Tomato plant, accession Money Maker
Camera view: bottom (45 deg); turntable rotation: 270 degrees
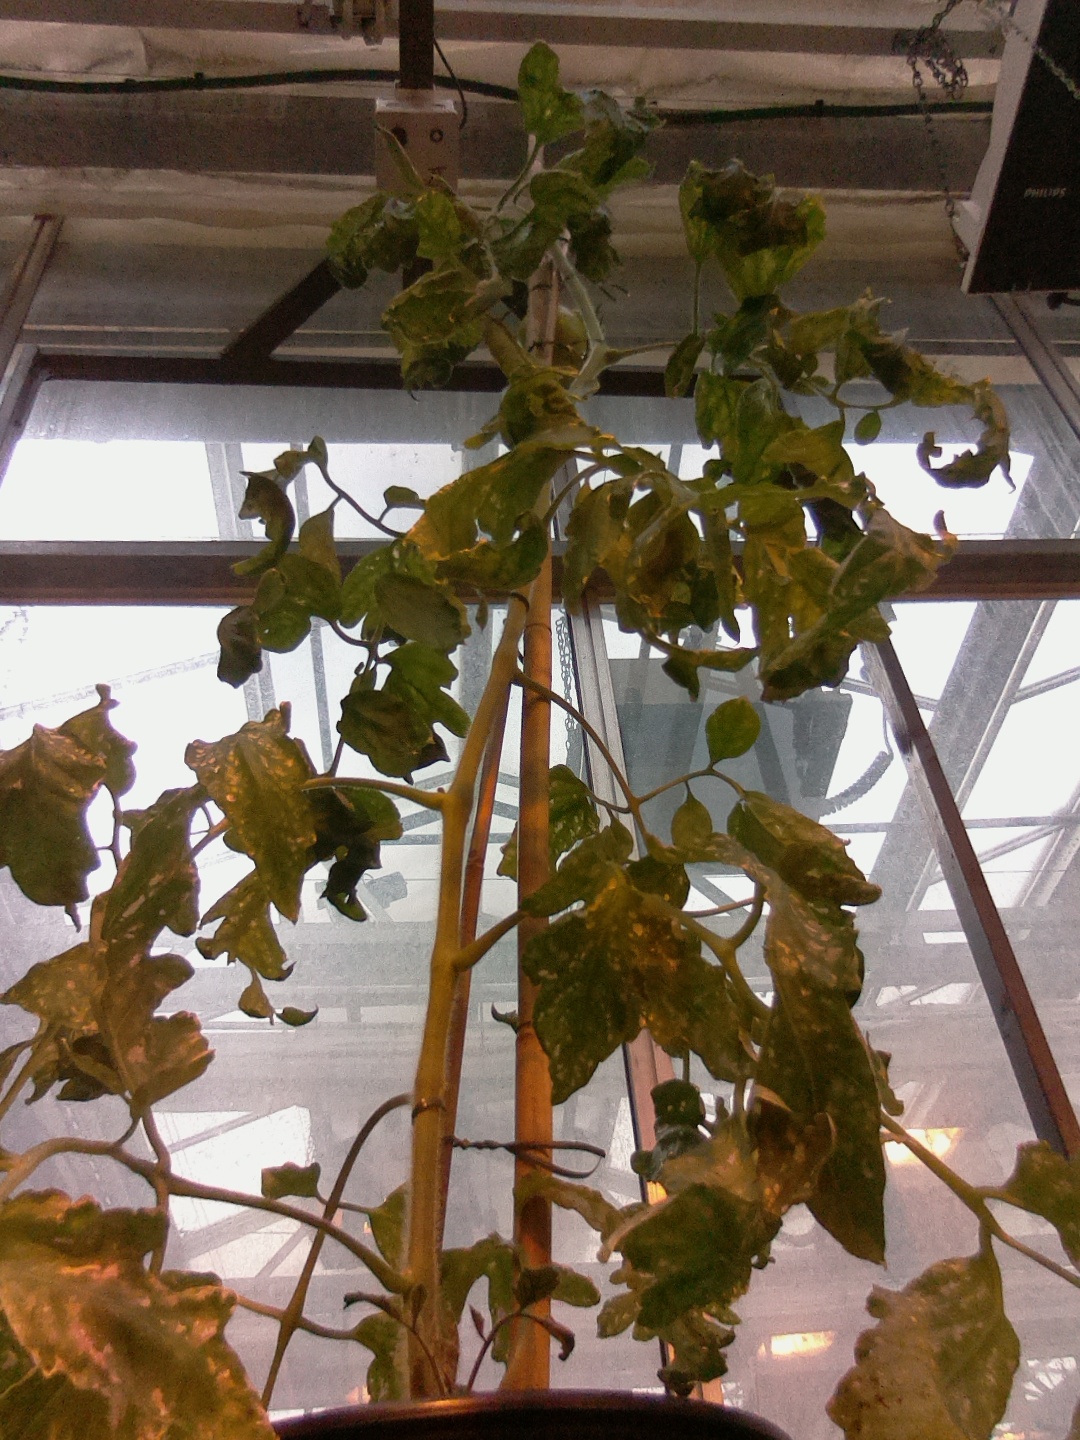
BBCH growth stage 77: 70%-80% of final fruit size